Jean-Christophe Cambadélis

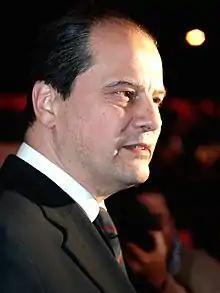
Cambadélis in 2007

Jean-Christophe Cambadélis (born 14 August 1951) is a French politician of the Socialist Party (PS) who served as the party's First Secretary from April 2014 to June 2017. He was a member of the National Assembly of France, representing the city of Paris, as a member of the "Socialist, Republican & Citizen".